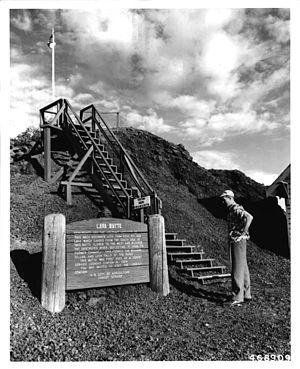
Le Lava Butte est un des cônes volcaniques du cratère Newberry situé aux États-Unis, dans l'Oregon. Né d'une éruption volcanique vers 5070 av. J.-C., il a donné naissance à une importante coulée de lave qui n'est pas encore recolonisée par la végétation.